James Campbell Besley

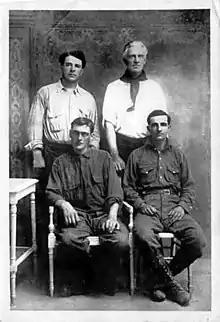
1913 first Besley Peruvian Expedition team photo - Front row, left to right: William Dunn, J. K. Holbrook; back row, left to right: Franklin B. Coates, James Campbell Besley

In 1900, Besley was in Seattle, Washington acting as a representative of an Australian mining syndicate. He negotiated the purchase of eight Alaskan placer claims on Eldorado Creek in the Bonanza gold district near Nome from owner J. D. Morgan. Besley paid a $2,000 deposit on a total purchase price of $40,000.